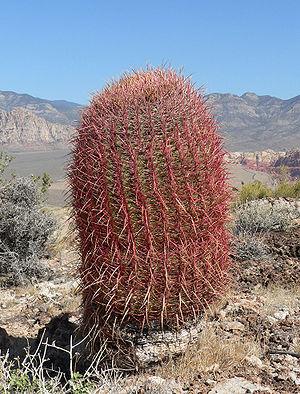
Ferocactus cylindraceus est un cactus de la famille des Cactaceae, présent au sud-ouest des États-Unis et au nord du Mexique.
Le parc national de Saguaro est un parc national américain situé près de Tucson, dans le comté de Pima, au sud de l’Arizona.